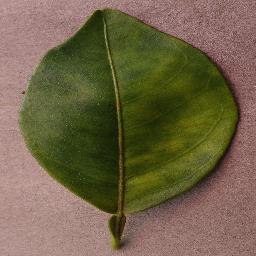
Label: Orange___Haunglongbing_(Citrus_greening)